Bob Ley

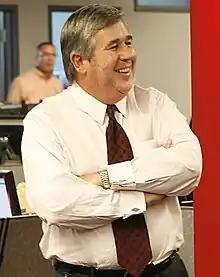
Ley in 2010

Robert A. Ley (born March 16, 1955) is an American sports anchor and reporter, best known for his work at ESPN. A multiple Emmy Award-winner, he was the longest-tenured on-air employee of the network, having joined ESPN just three days after the network's 1979 launch and retiring from the network effective at the end of June 2019.